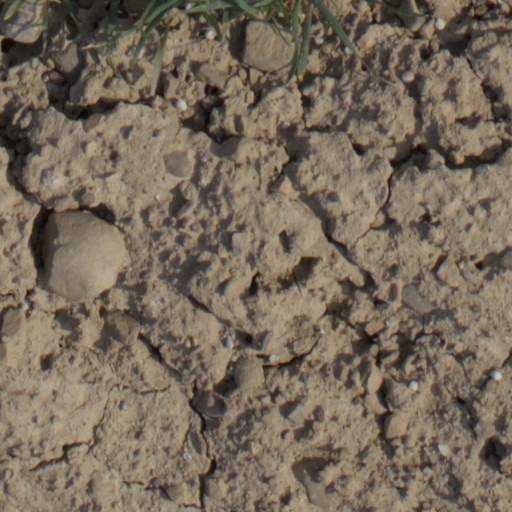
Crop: wheat